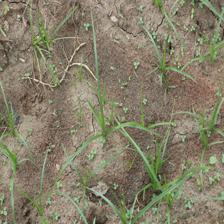
Label: Grass